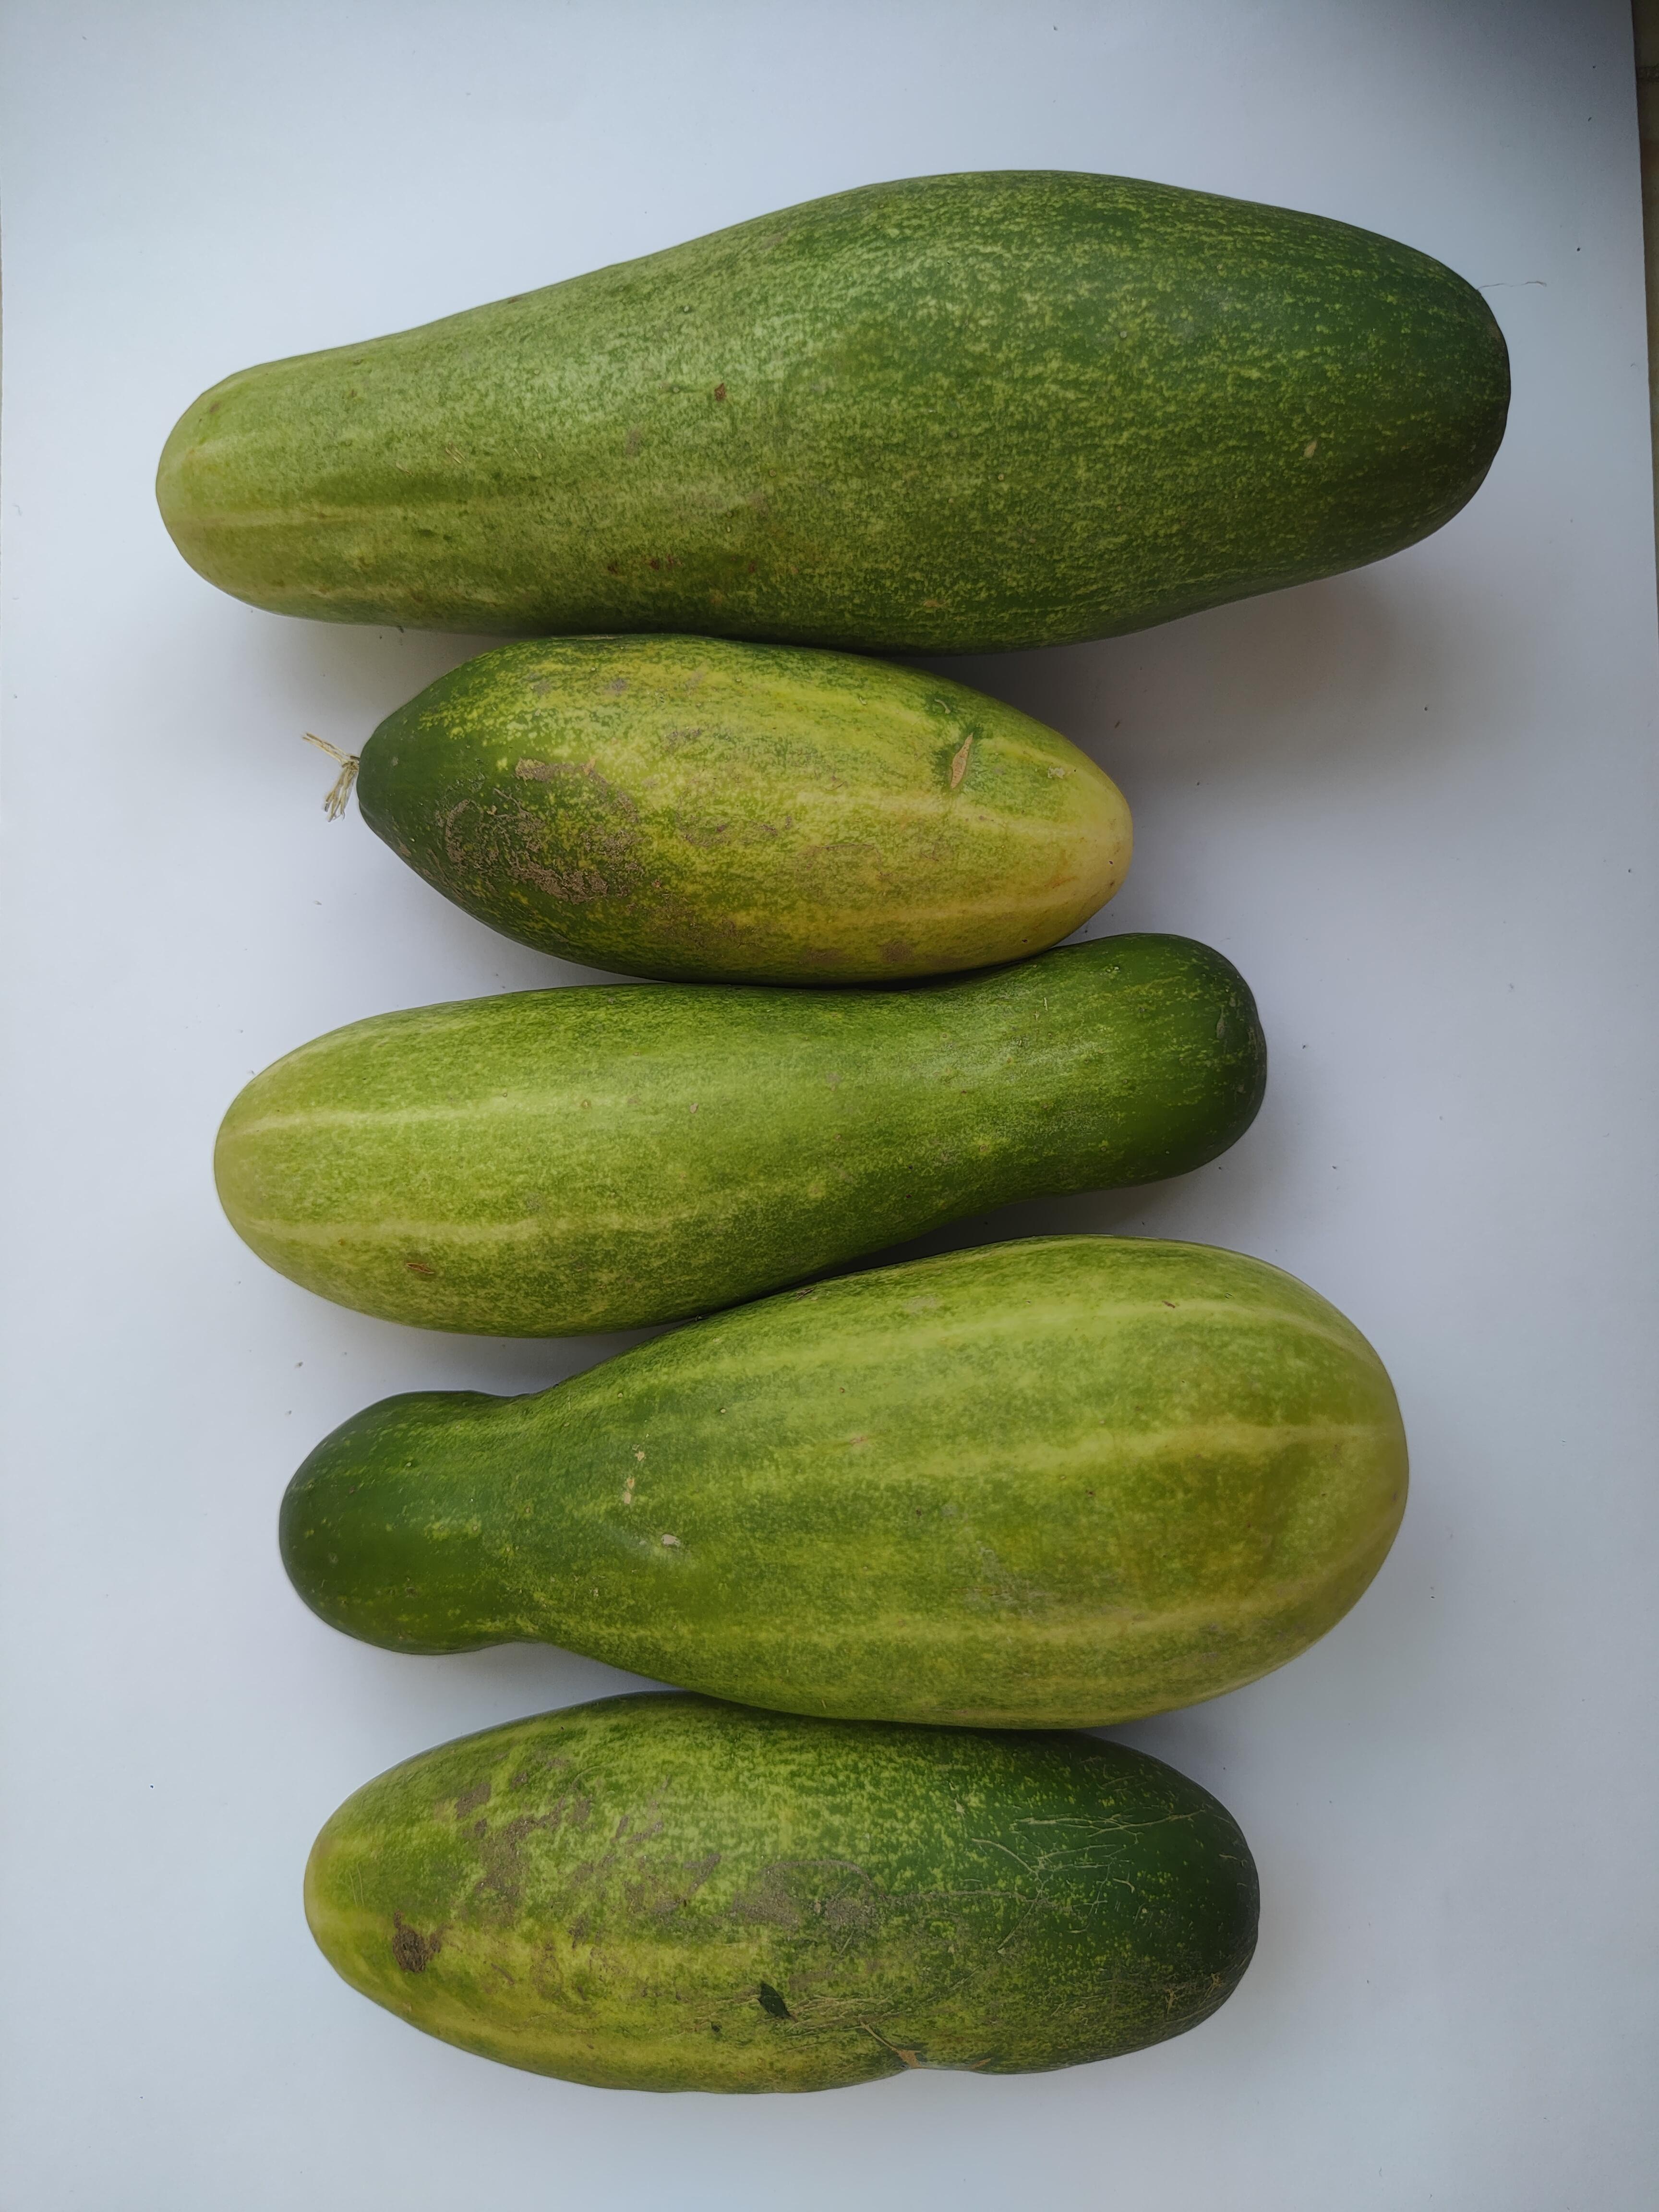
Label: Cucumber